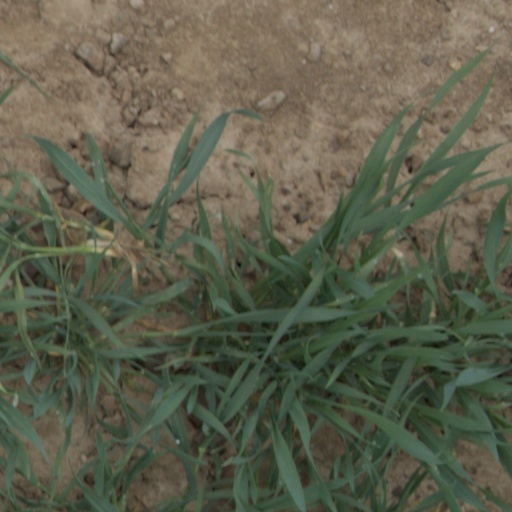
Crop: wheat